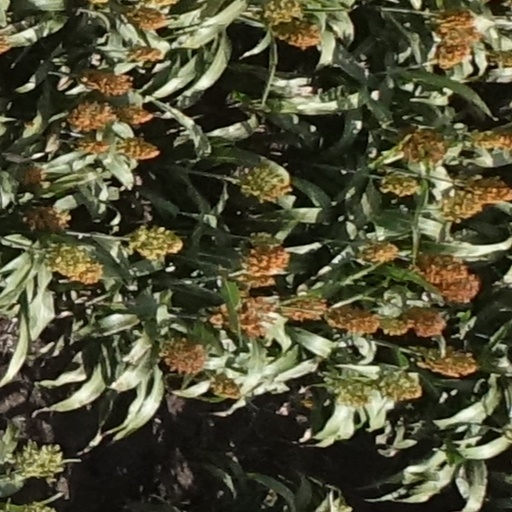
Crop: sorghum